Romulus and Remus

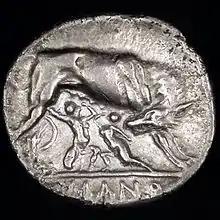
Romulus and Remus. Silver didrachm (6.44 g), –266 BC

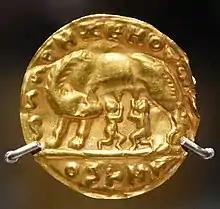
She-wolf suckling two infants ("Romulus and Remus"), with pseudo-Roman characters. Penjikent, 5th century AD, National Museum of Antiquities of Tajikistan (KP 208–243). Motif also known further east, from Ushrusana

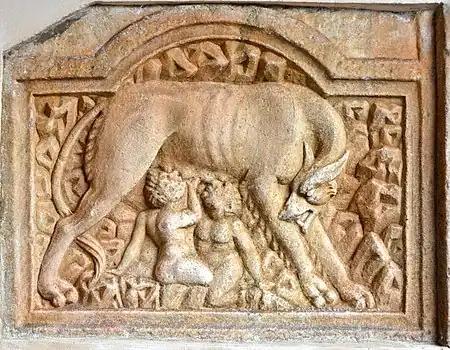
A Roman relief from the Cathedral of Maria Saal showing Romulus and Remus with the she-wolf

Modern scholarship approaches the various known stories of Romulus and Remus as cumulative elaborations and later interpretations of Roman origin myth. Particular versions and collations were presented by Roman historians as an authoritative, official history trimmed of contradictions and untidy variants, to justify contemporary developments, genealogies and actions in relation to Roman morality. Other narratives appear to represent popular or folkloric tradition; some of these remain inscrutable in purpose and meaning. Wiseman sums the whole as the mythography of an unusually problematic foundation and early history.